Fati Jamali

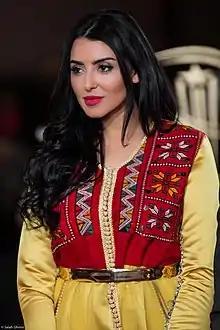
Fati Jamali on red carpet at the Marrakech international film festival

Fati Jamali (born 14 November 1988) is a Moroccan actress, singer and a television presenter best known as Miss Arab Beauty 2014.